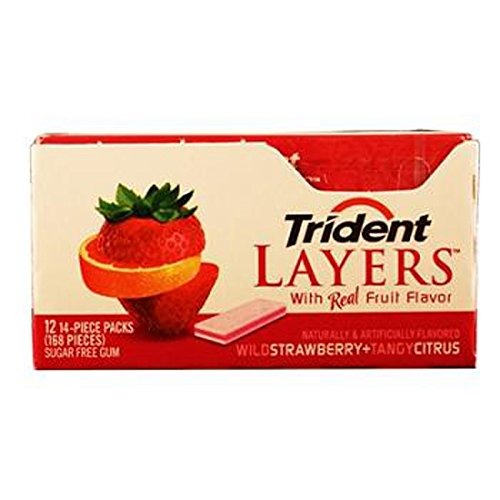
Item Name: Trident Layers Wild Strawberry/Tangy Citrus, 12 Count (14 Pcs) - GUM - BIG SIZE/PLENTY PACK
Value: 168.0
Unit: Count

Price: 27.15